Alishan Range

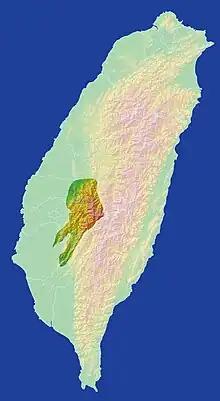
Alishan Range area in Taiwan

The Alishan Range is a mountain range in the central-southern region of Taiwan. It is separated by the Qishan River from the Yushan Range, the tallest range in Taiwan, to the east of the Alishan Range. The highest peak of the Alishan Range is Datashan (大塔山), which has a height of . The name Ali Shan seems to be taken from the word "Alit", which in several Taiwanese indigenous languages means "ancestor mountain".